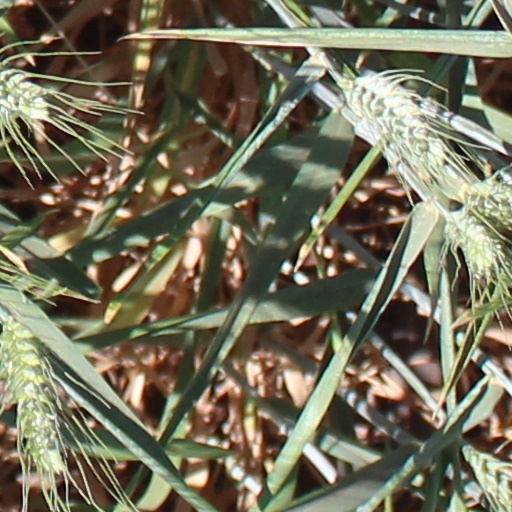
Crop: wheat